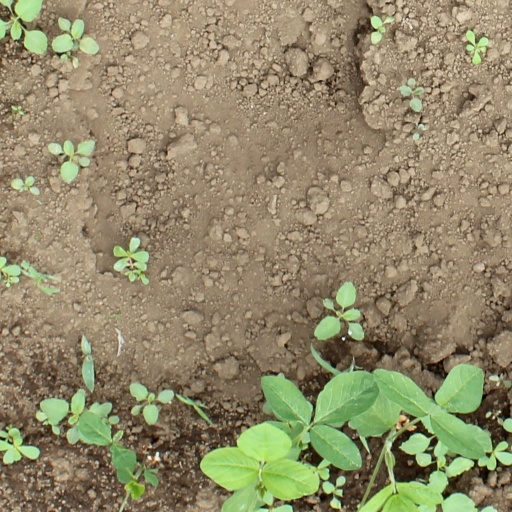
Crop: soybean